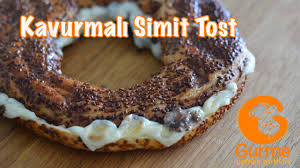
Yemek: simit